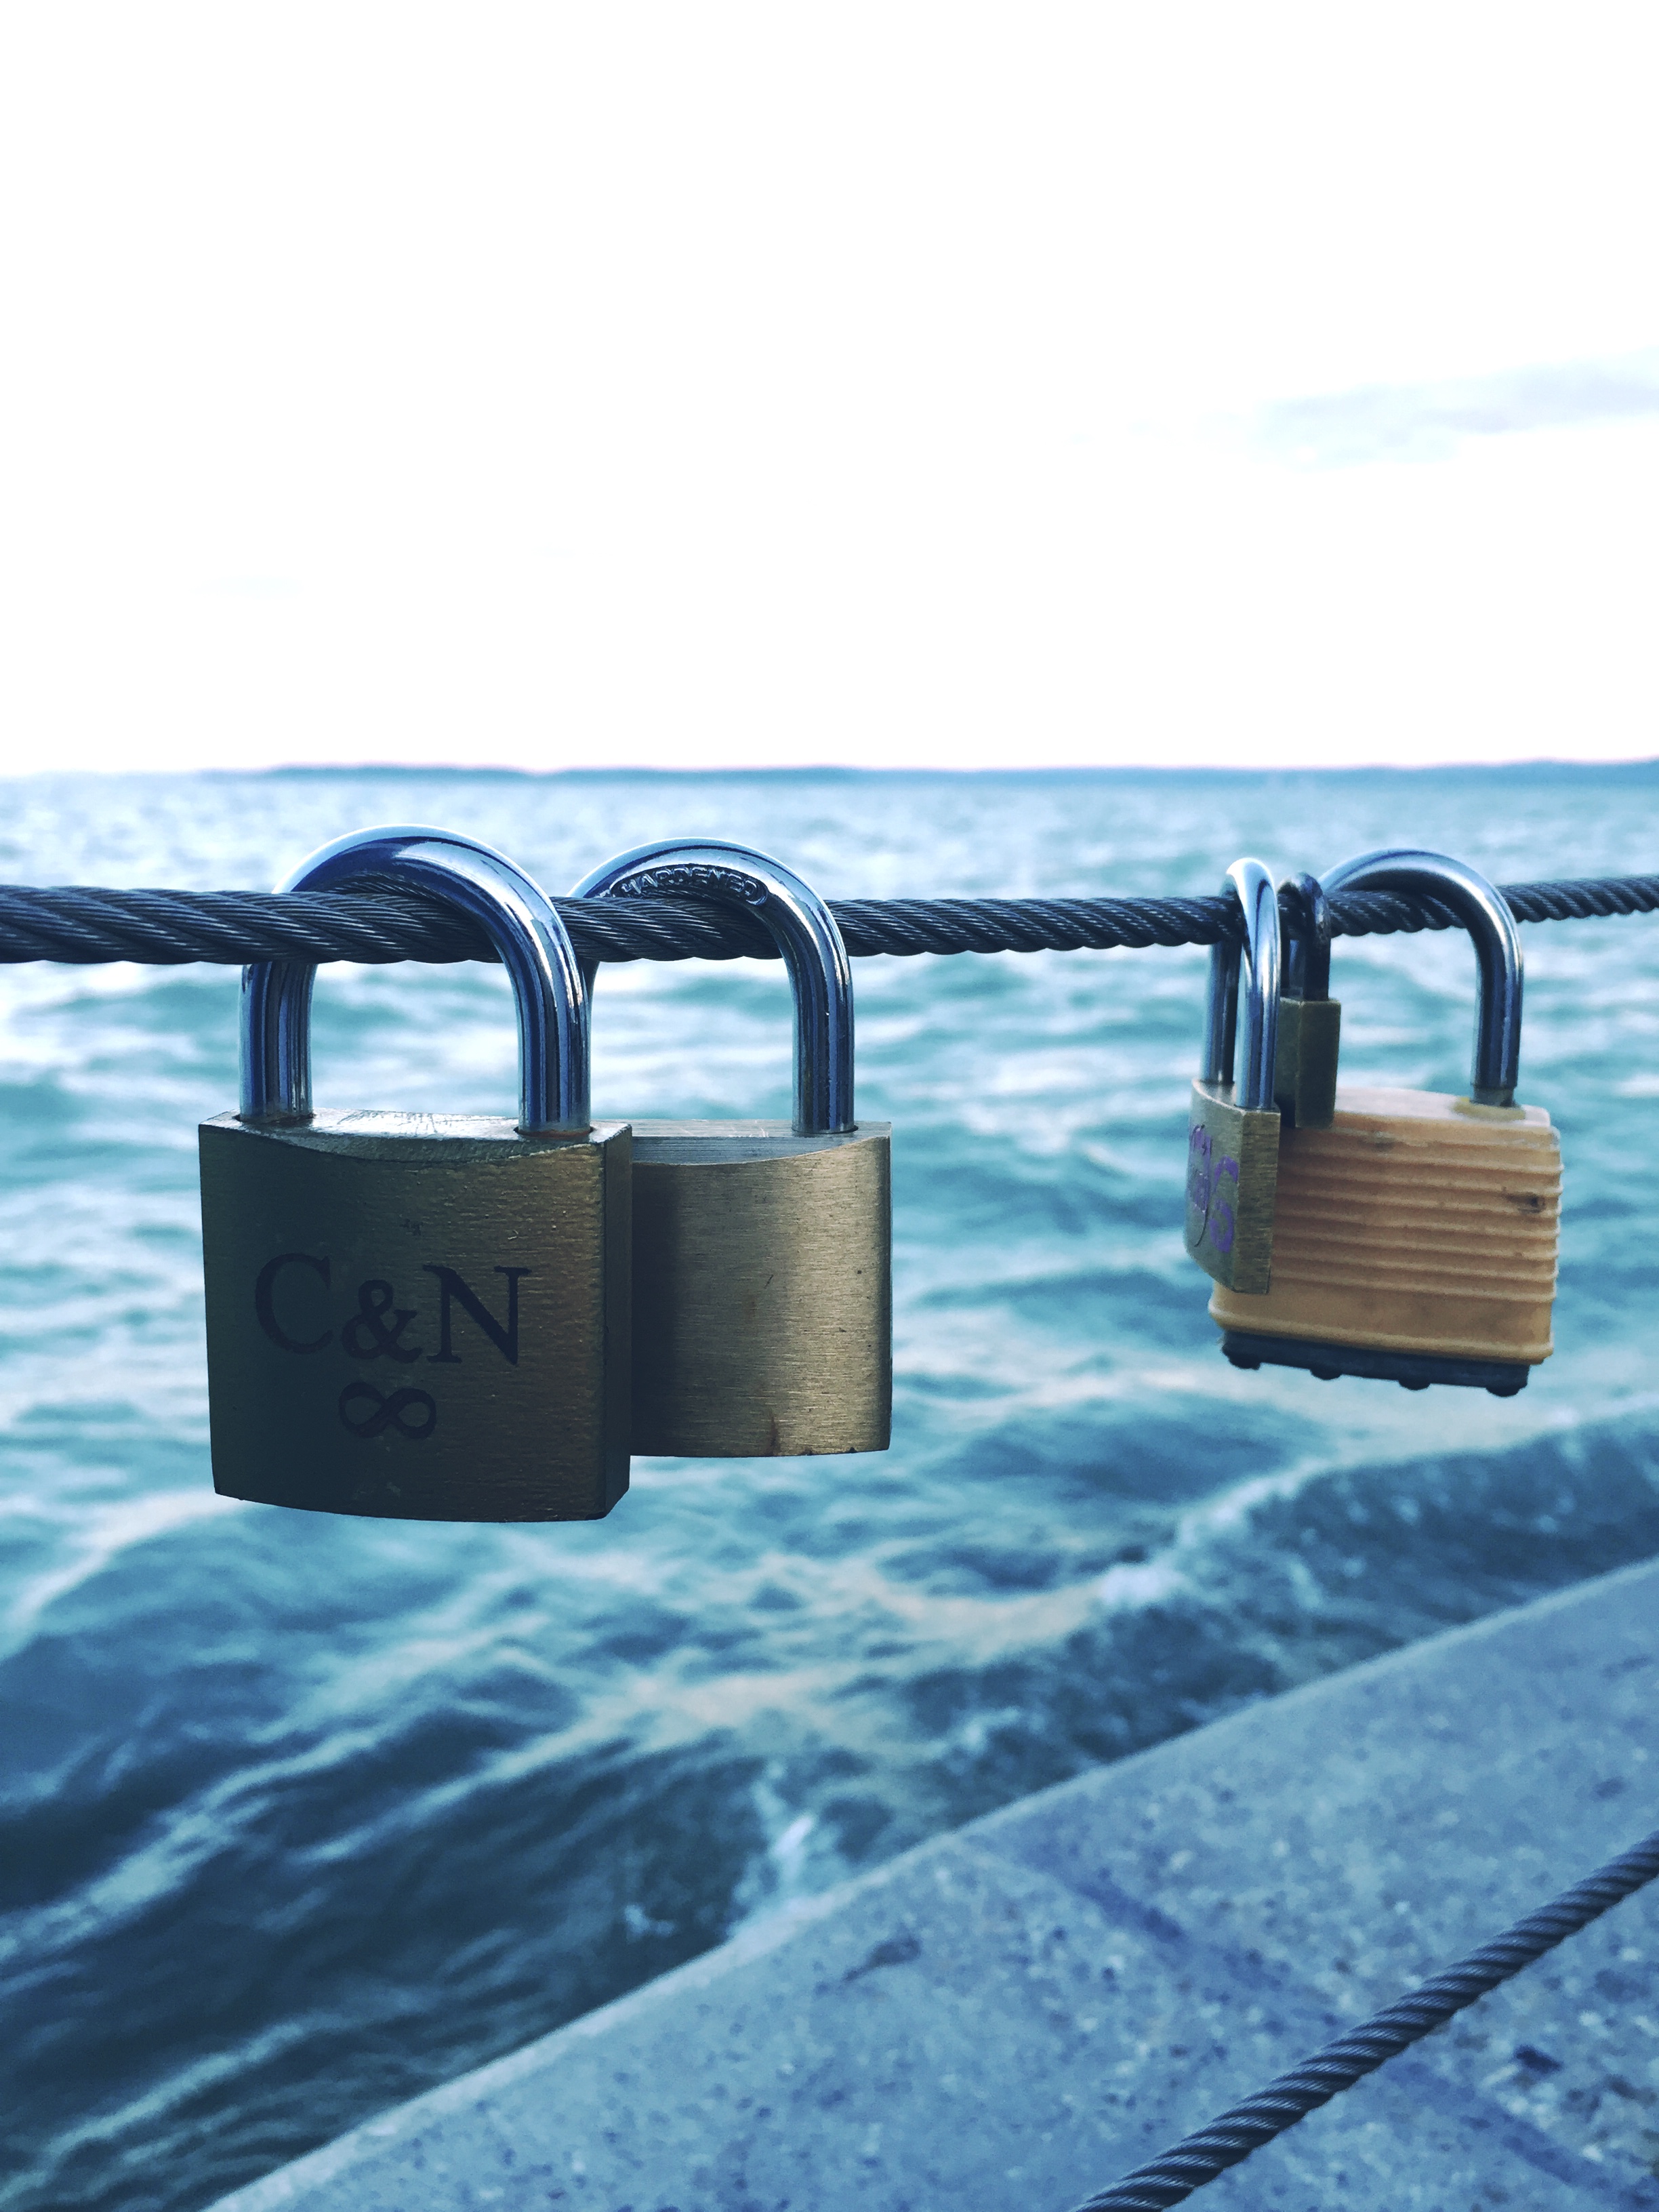
beach, sea, water, ocean, love, lighting, outdoors, waves, rectangle, locks, hanged, love padlocks